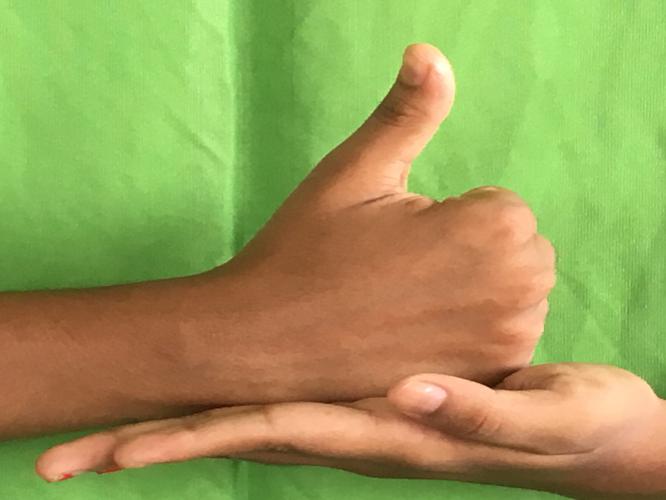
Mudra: Shivalinga
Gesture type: double_hand